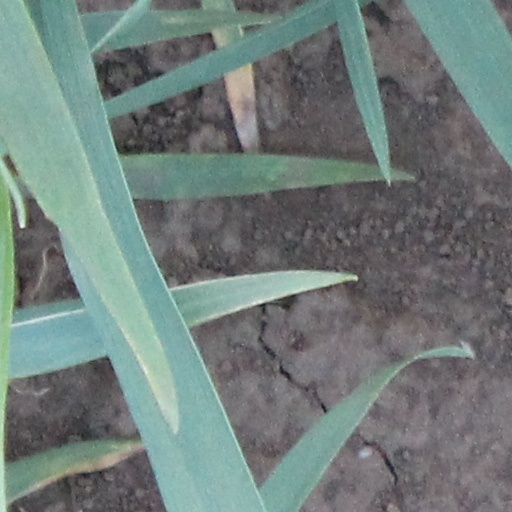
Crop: wheat